Leonard Maltin

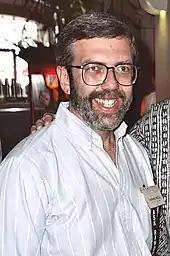
Maltin in 1990

Starting on May 29, 1982, Maltin was the film reviewer on the syndicated television series "Entertainment Tonight" for 30 years. He praised the Tournee of Animation (alongside the Los Angeles International Animation Celebration) on the show at one point or another. He also appeared on the Starz cable network, and hosted his own syndicated radio program, "Leonard Maltin on Video", as well as the syndicated TV show "Hot Ticket" with Boston film critic Joyce Kulhawik (originally "E!" personality and game show host Todd Newton). Maltin also hosted a television show called "Secret's Out" on ReelzChannel network. He also spearheaded the creation of the "Walt Disney Treasures" collectible DVD line in 2001, and continued to provide creative input and host the various sets.